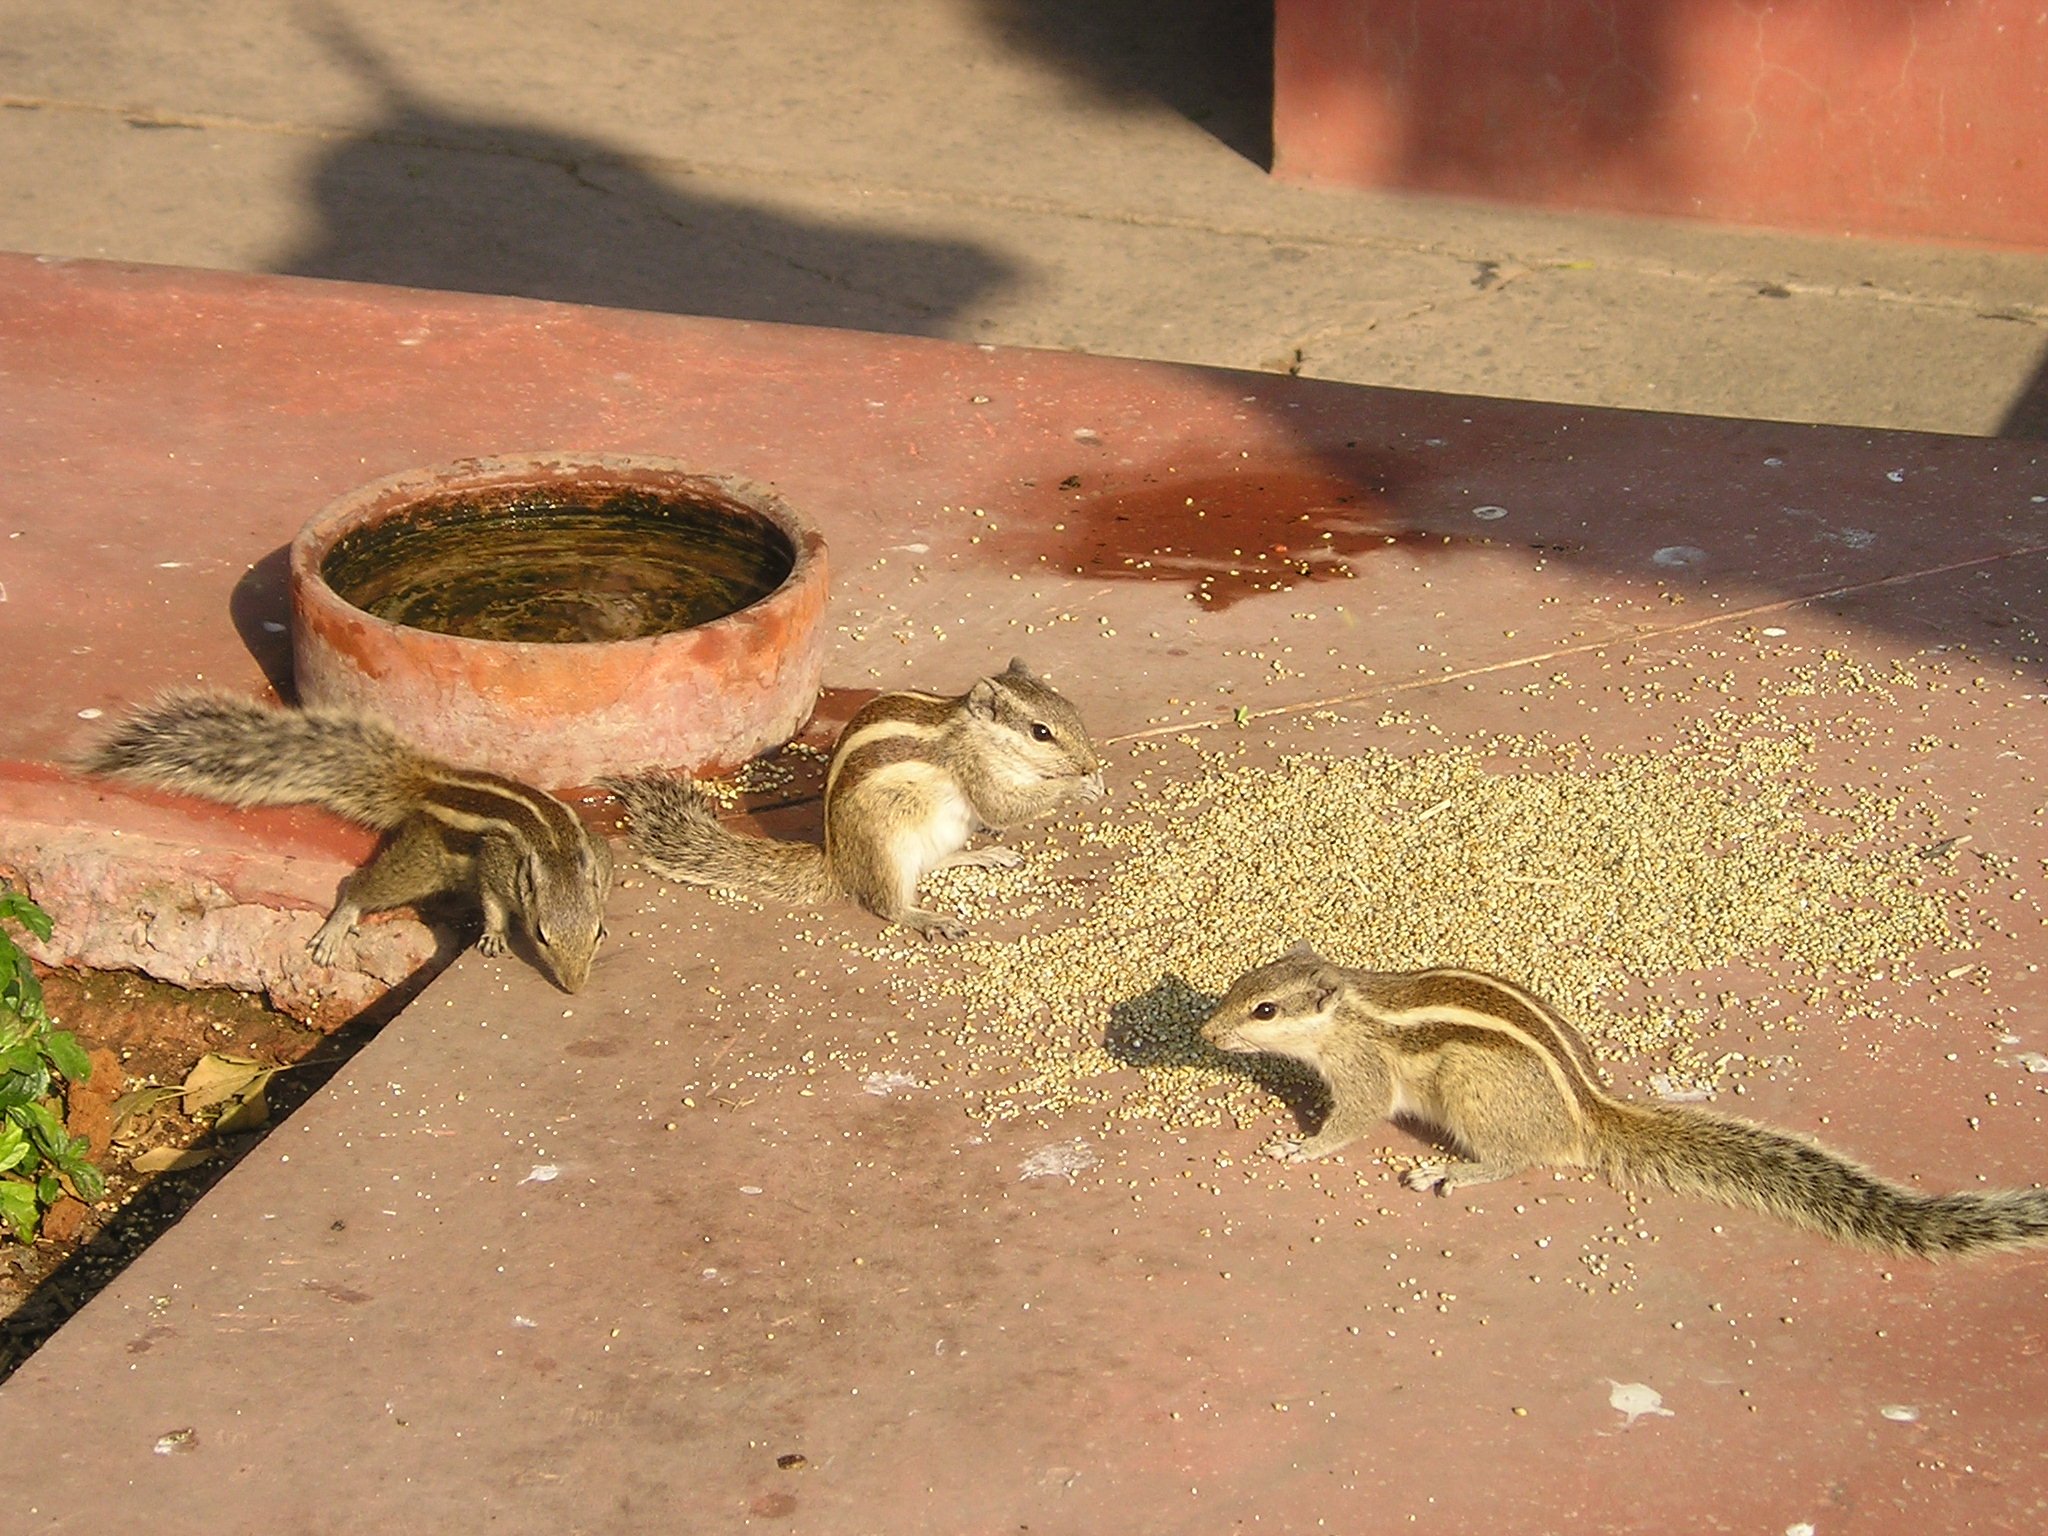
cute, wildlife, squirrel, croissant, fauna, art, chipmunk, india, water bird